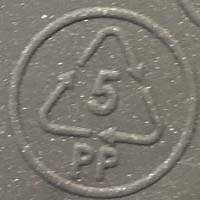
Plastic recycling code class: 5_polypropylene_PP